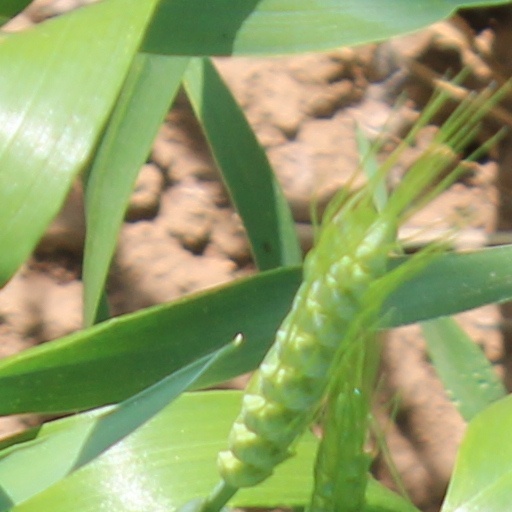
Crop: wheat